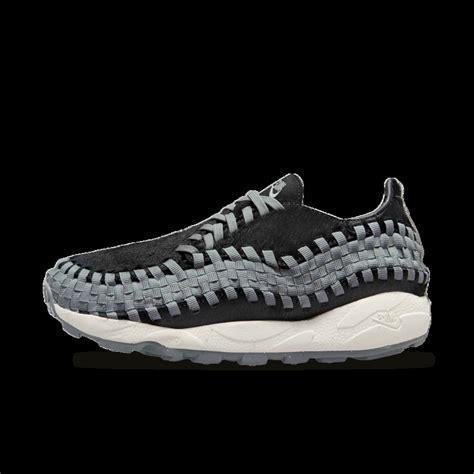
Brand: Nike
Model: Air Footscape Woven